Mystic Wand

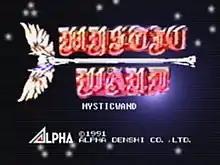
Title screen

is an unreleased 1991 puzzle-platform game that was in development and planned to be published by Alpha Denshi for both the Neo Geo MVS (arcade) and Neo Geo AES (home) platforms.